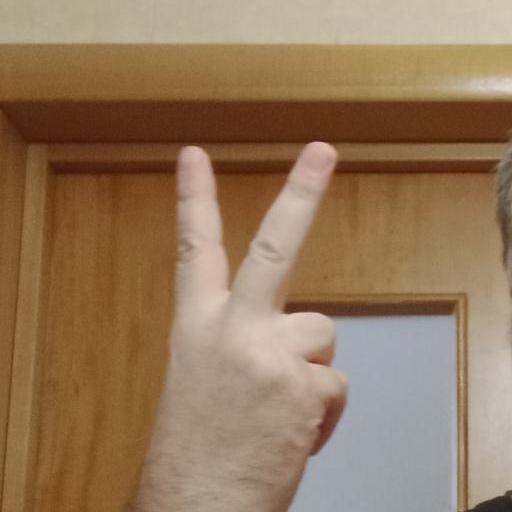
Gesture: peace_inverted